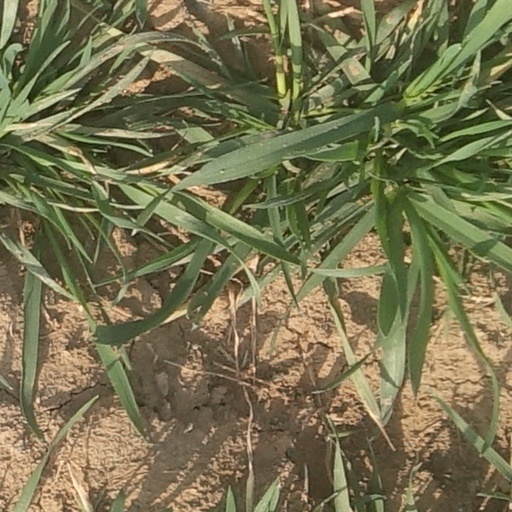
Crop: wheat